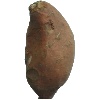
Label: potato_sweet